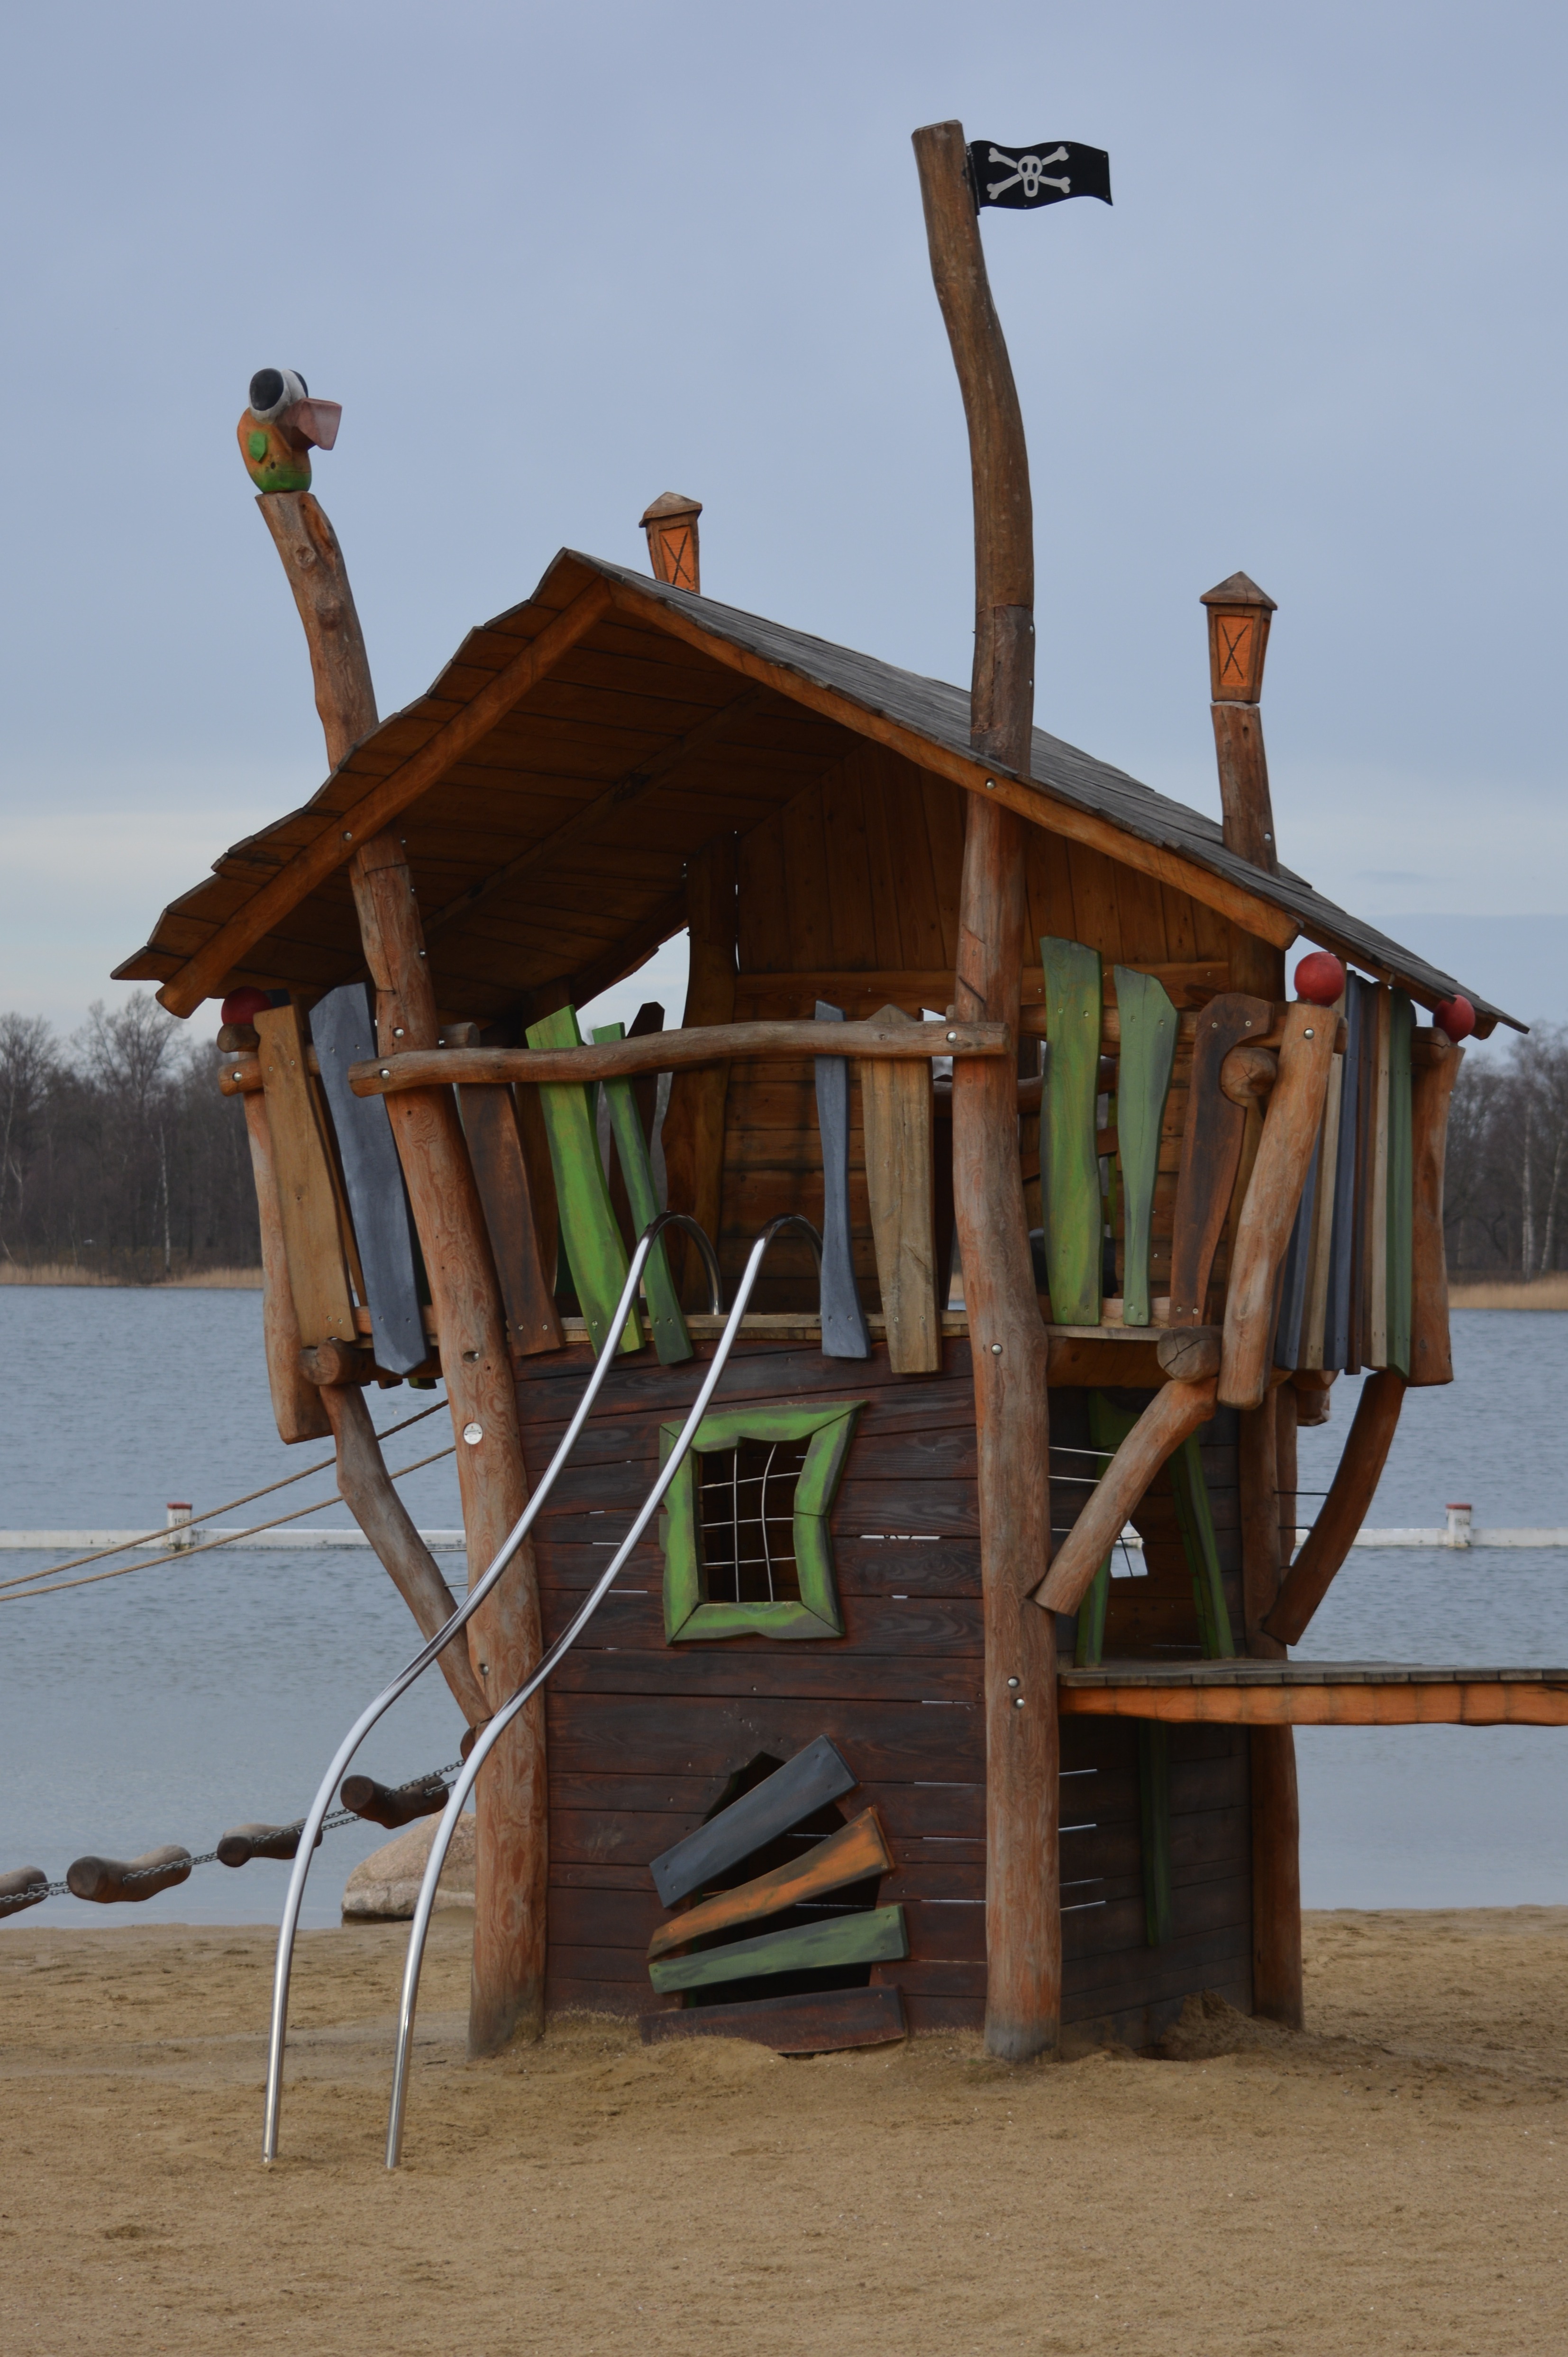
beach, sand, wood, vacation, tower, castle, sculpture, playground, children's playground, outdoor play equipment